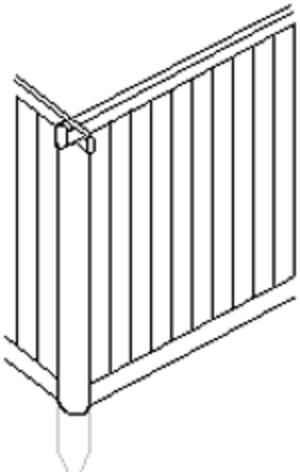
Une stavkirke ou stavkyrkje est une église médiévale en bois typique de la Norvège, bien que des fouilles laissent penser que d'autres églises de ce type aient pu exister ailleurs en Europe du Nord. On a répertorié environ 1 300 églises médiévales, dont 28 ont été sauvegardées en Norvège. On les appelle en français les « églises en bois debout » car des mâts ou poteaux sont utilisés pour soutenir le toit et l'élévation de la nef, mais aussi élever les murs.